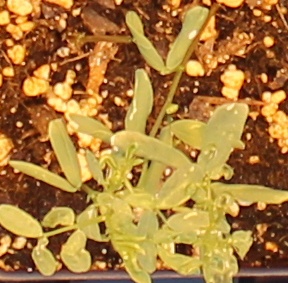
Label: Lentil